Ben Mulroney

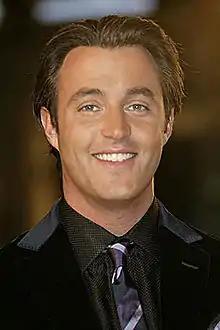
Mulroney at the 2007 Toronto International Film Festival

Benedict Martin Paul Mulroney (born March 9, 1976) is a Canadian radio host and former television host. He is the eldest son of Brian Mulroney, the 18th Prime Minister of Canada.